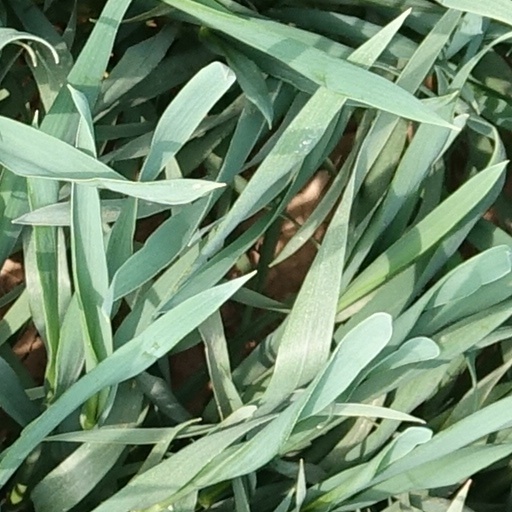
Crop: wheat